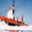
Label: ship